Bonaventure College (Netherlands)

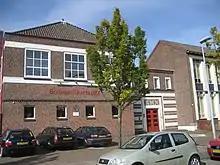
Boerhaavelaan

The Boerhaavelaan branch offers education at all VMBO levels. It offers third- and fourth-year students the choice between four professions: administration, engineering, electrical engineering and electronics. In 2009–2010 the school had 375 students.